Miss XV

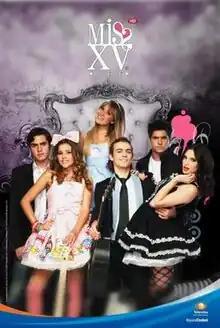
Promotional poster with the series' principal cast.

Miss XV, sometimes stylized as Miss 15, is a Mexican teen musical comedy-drama television series, it is loosely inspired by 1987 telenovela "Quinceañera". Pedro Damián produced the series for Nickelodeon and Canal 5 in 2012.